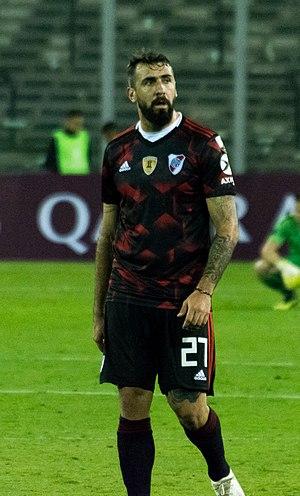
Lucas Pratto est un footballeur international argentin né le 4 juin 1988 à La Plata.